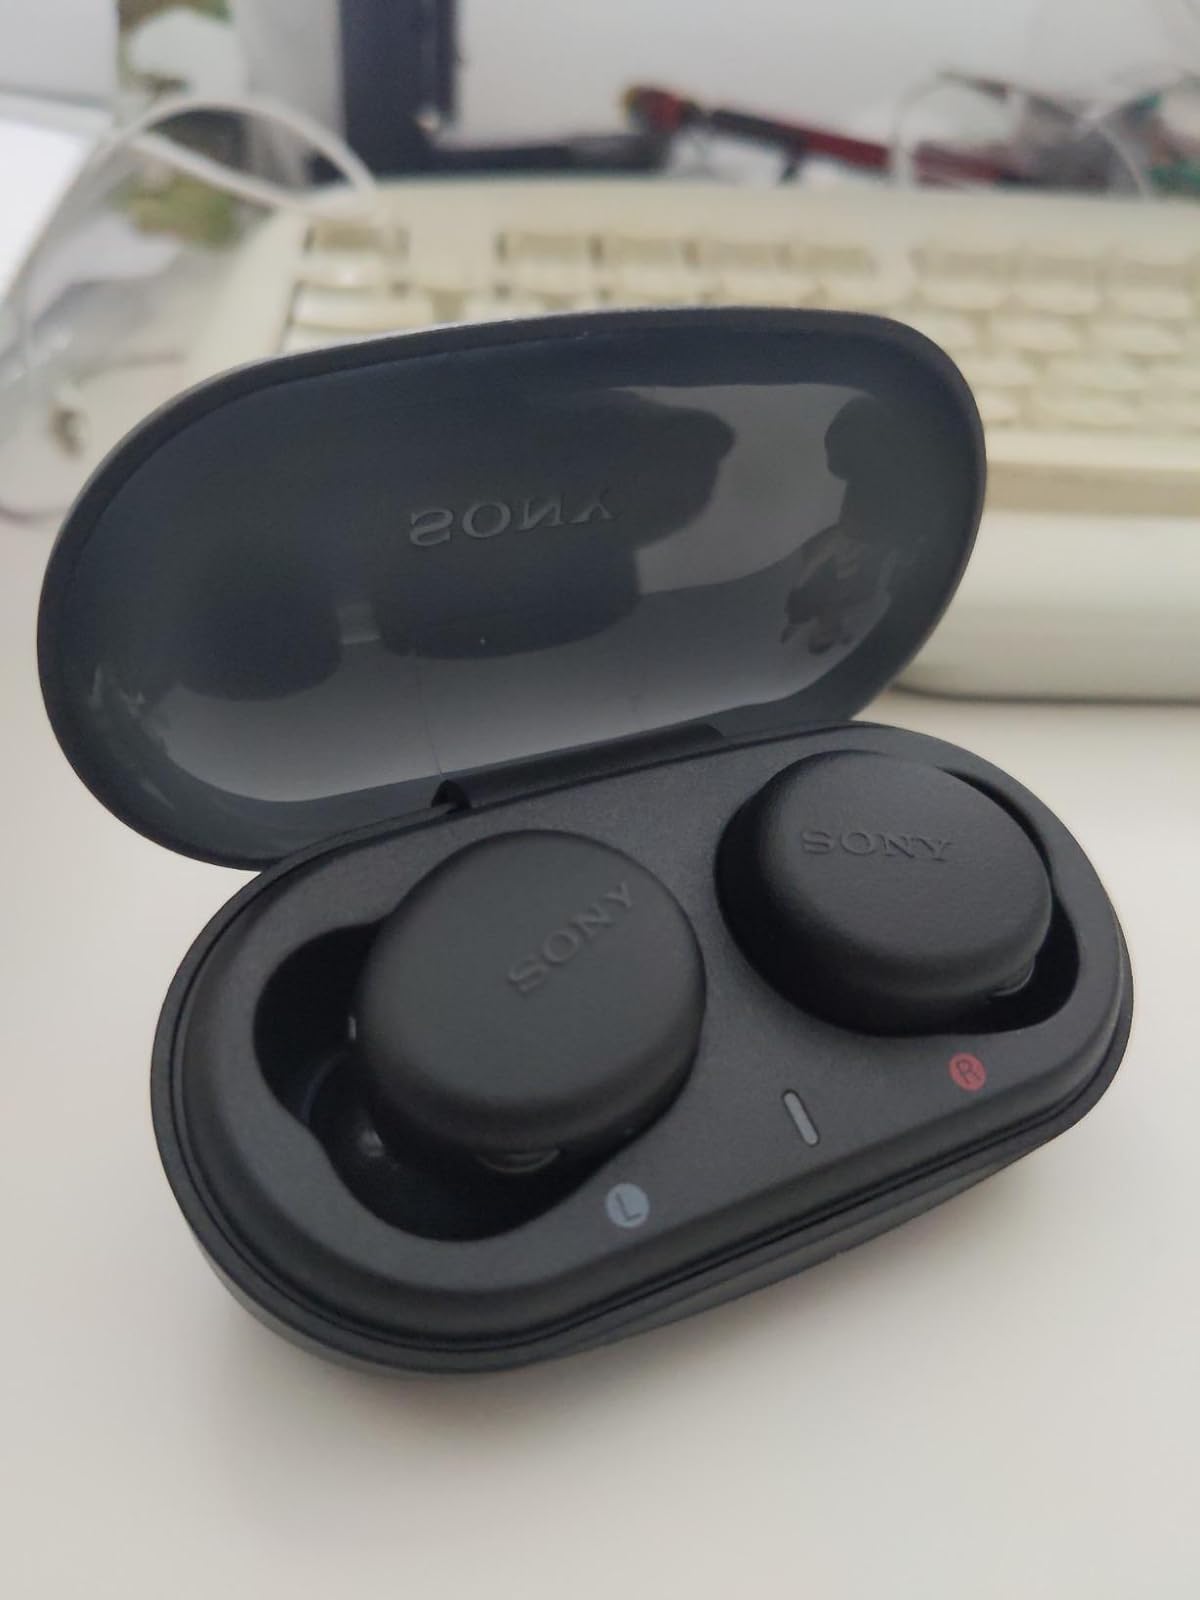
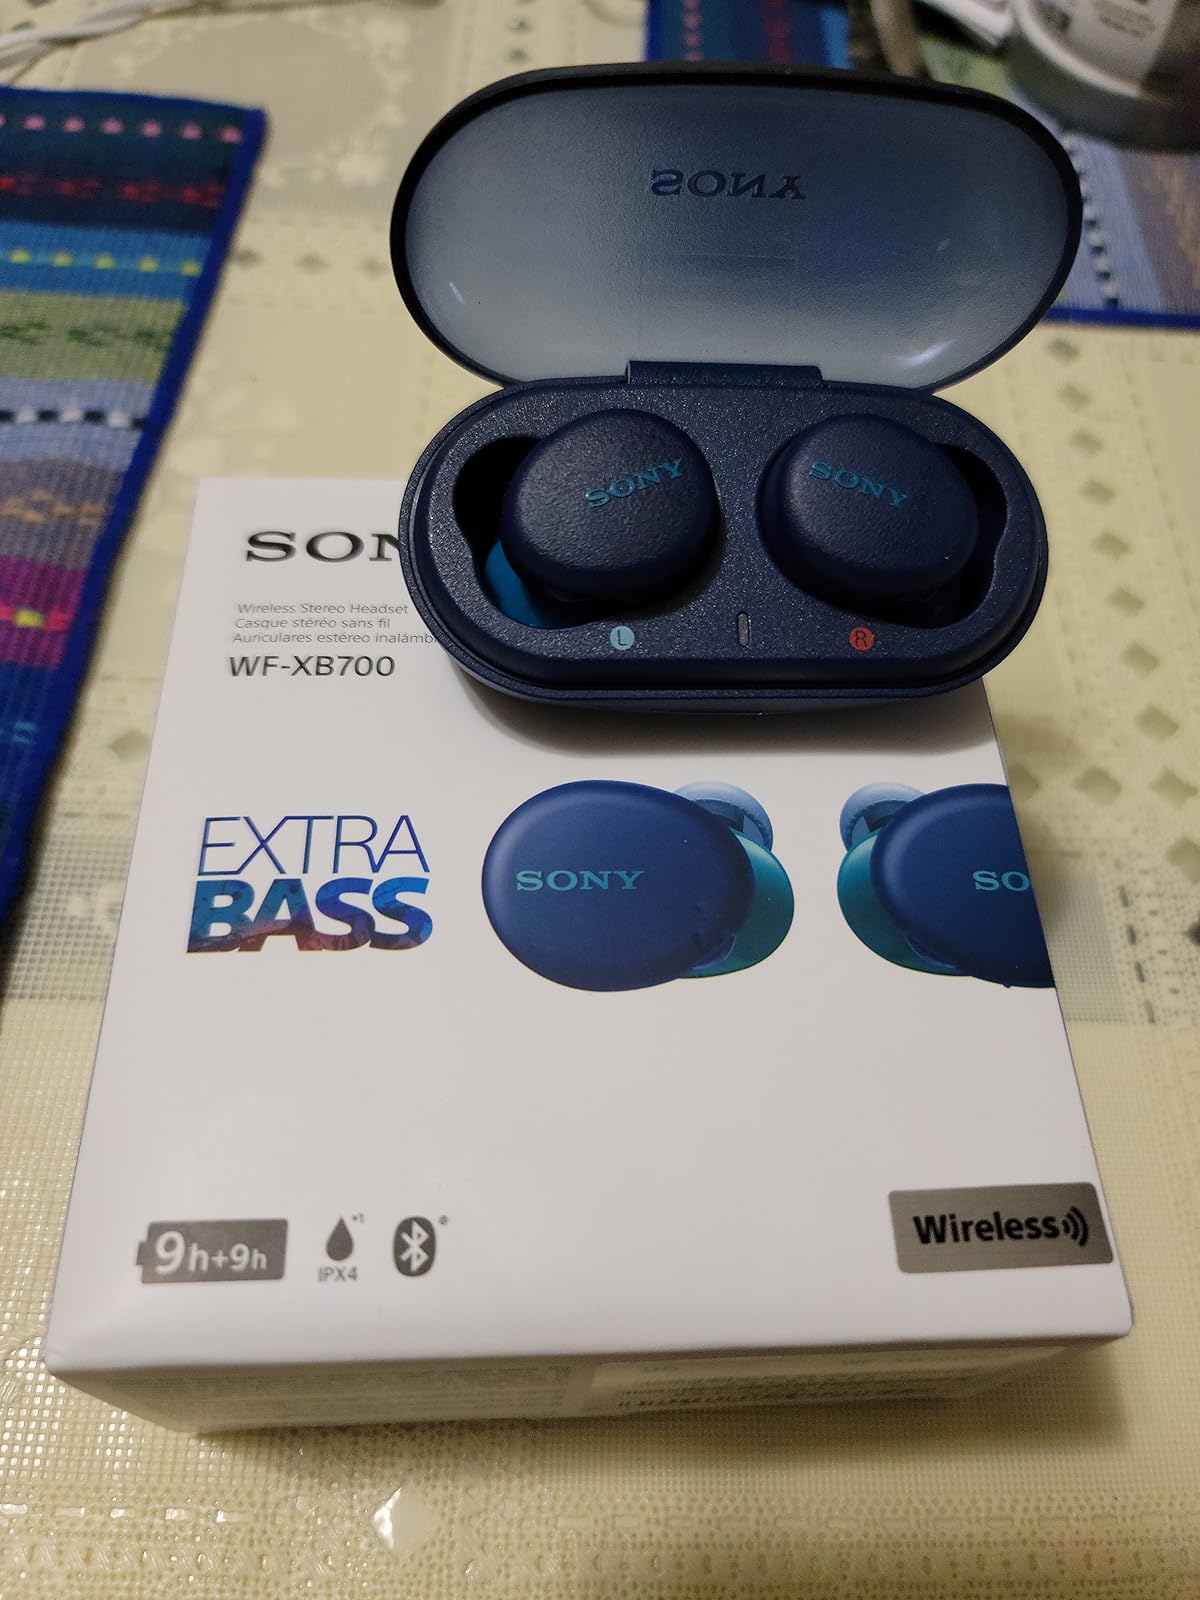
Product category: earbuds
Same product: no